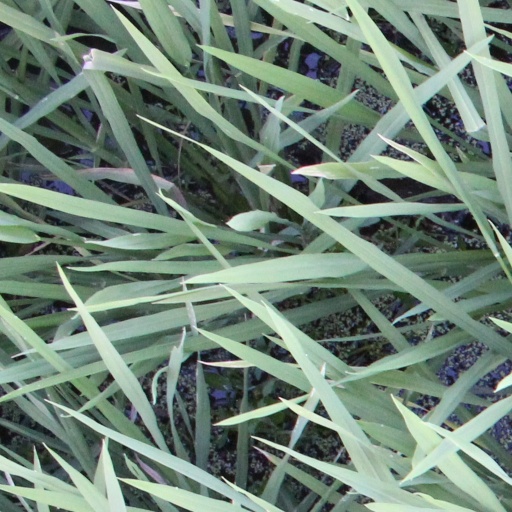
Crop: rice